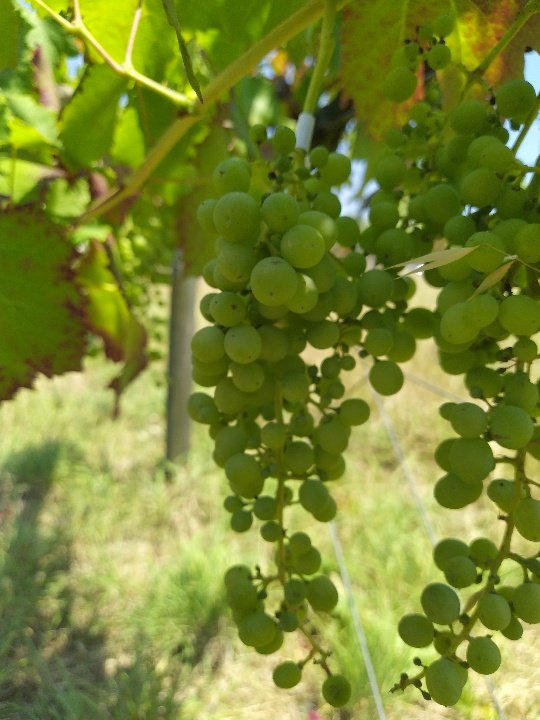
Berries visible: 160
Grape clusters: 2